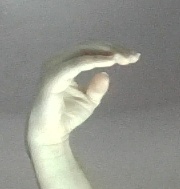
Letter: jeem